Dorothy Metcalf-Lindenburger

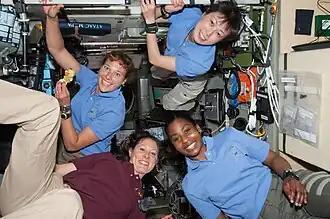
The three astronauts of STS-131 (Metcalf-Lindenburger on the top left) and Tracy Caldwell of ISS Expedition 23, the first time four women were in space at the same time.

On July 20, 2009, Metcalf-Lindenburger sang the national anthem at the Houston Astros game against the St. Louis Cardinals in celebration of the 40th anniversary of the Apollo 11 Moon landing. She has been a long-time lead singer with the all-astronaut rock band, "Max Q".